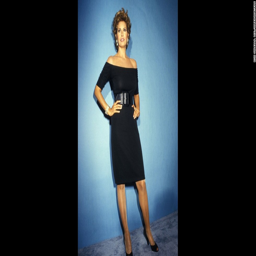
little black dress stole the spotlight at award .